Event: Nepal Earthquake
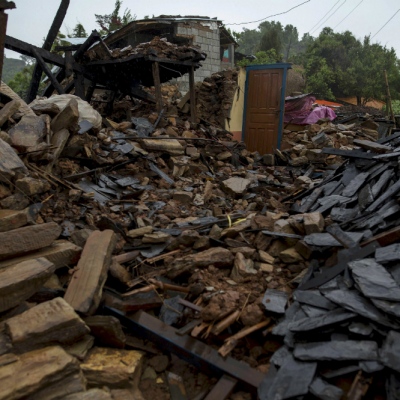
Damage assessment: damage